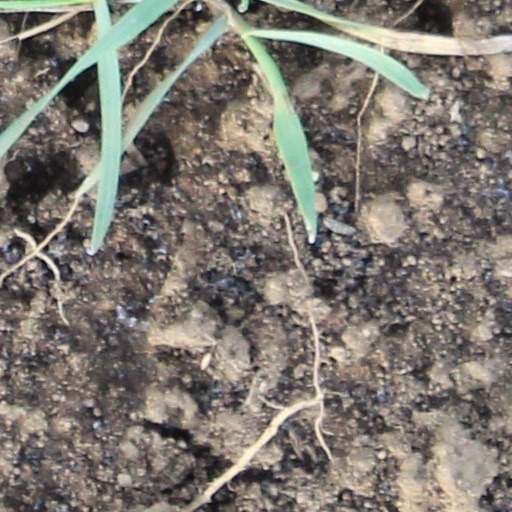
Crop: wheat